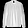
Label: Shirt